Gigi Proietti

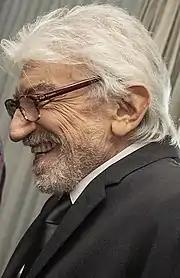
Proietti in 2020

Proietti had been in a relationship since 1962 with Swedish former tour guide Sagitta Alter, with whom he had two daughters, Susanna and Carlotta. His nephew Raffaele has followed him into a voice dubbing career.